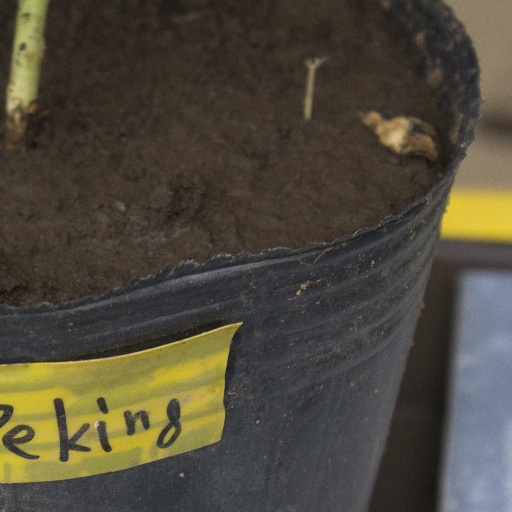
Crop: soybean